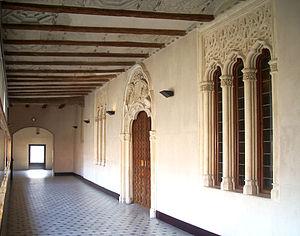
Le palais de l'Aljaferia est un palais fortifié construit durant la seconde moitié du XIᵉ siècle, à l'époque d'Al-Muqtadir, à Saragosse, en tant que résidence des rois Banu Hud. Il reflète la splendeur de la taïfa de Saragosse au moment de son apogée politique et culturel.